Shrove Tuesday

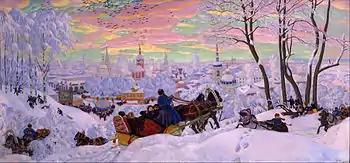
Russian artist Boris Kustodiev's "Maslenitsa" (1916)

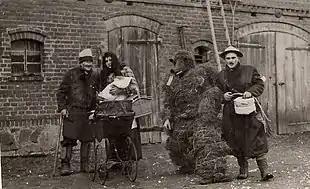
Shrove Tuesday, in Poland (1950)

The word "shrove" is a form of the English word "shrive", which means to give absolution for someone's sins by way of Confession and doing penance. Thus Shrove Tuesday was named after the custom of Christians to be "shriven" before the start of Lent.